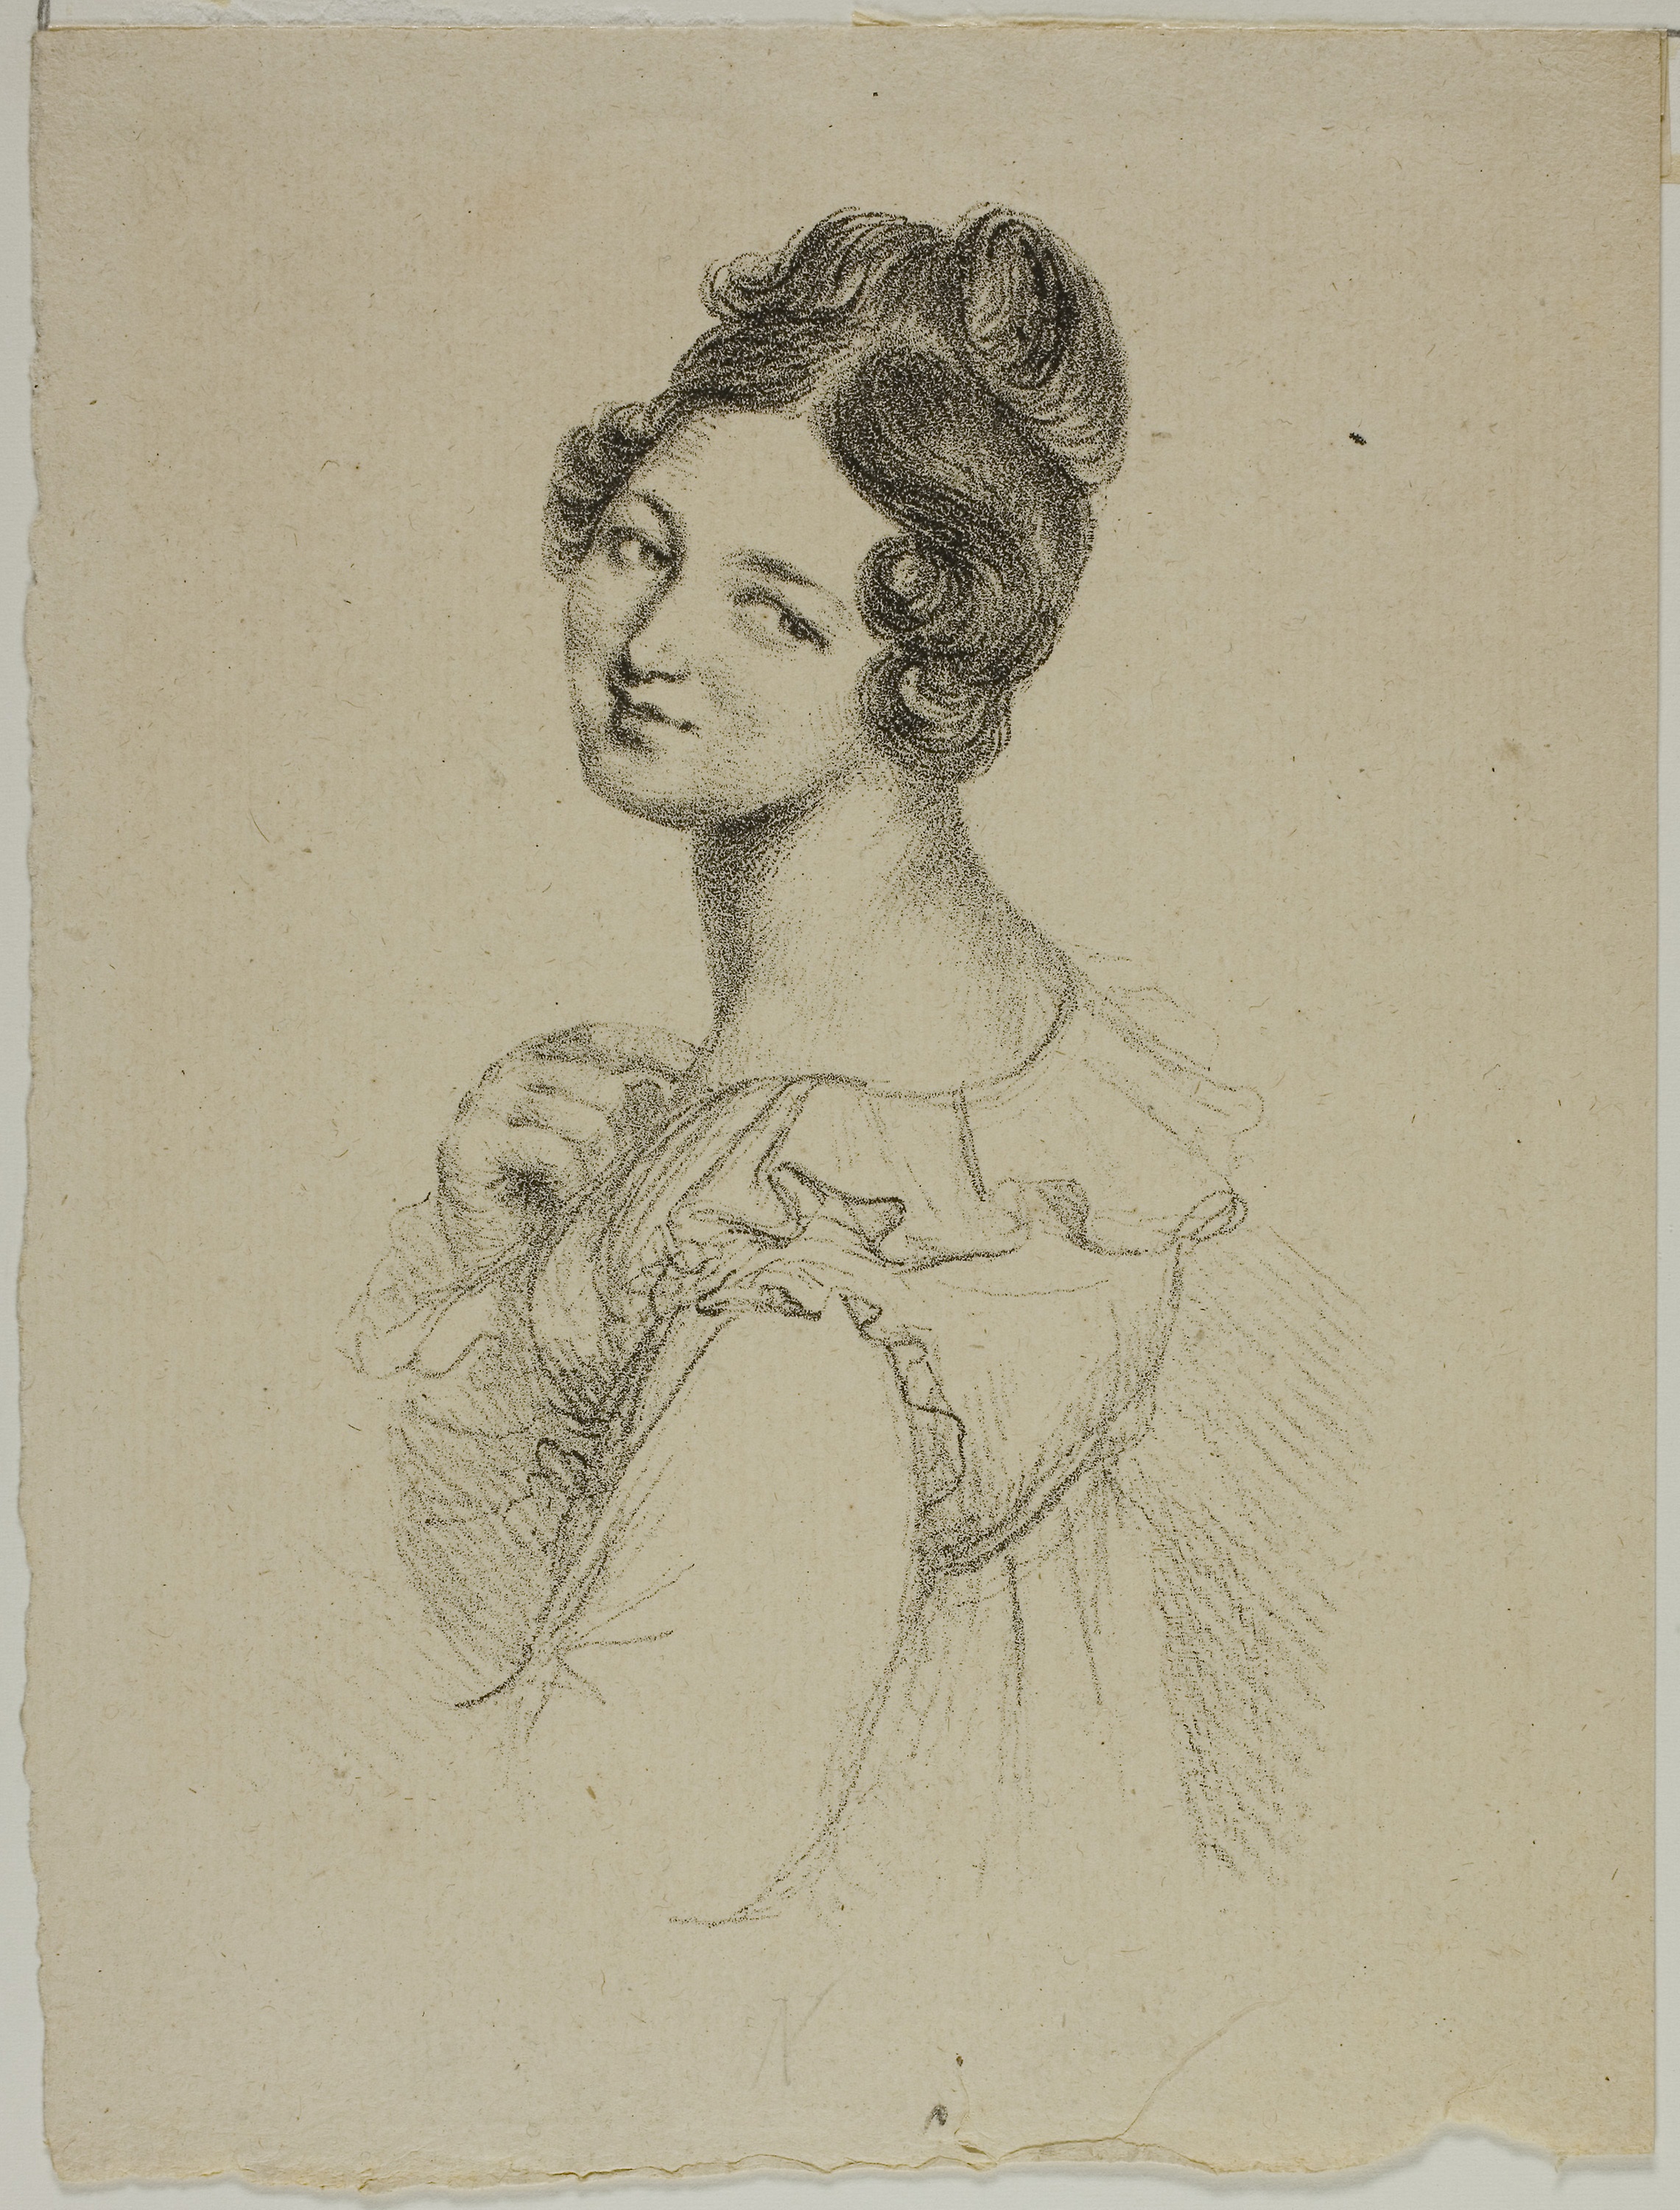
portrait, drawing, figure drawing, art, arm, self portrait, artwork, sketch, paper, illustration, jaw